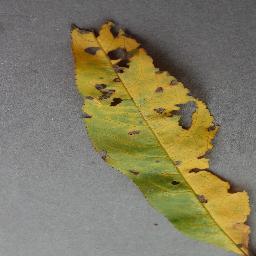
Label: Peach___Bacterial_spot